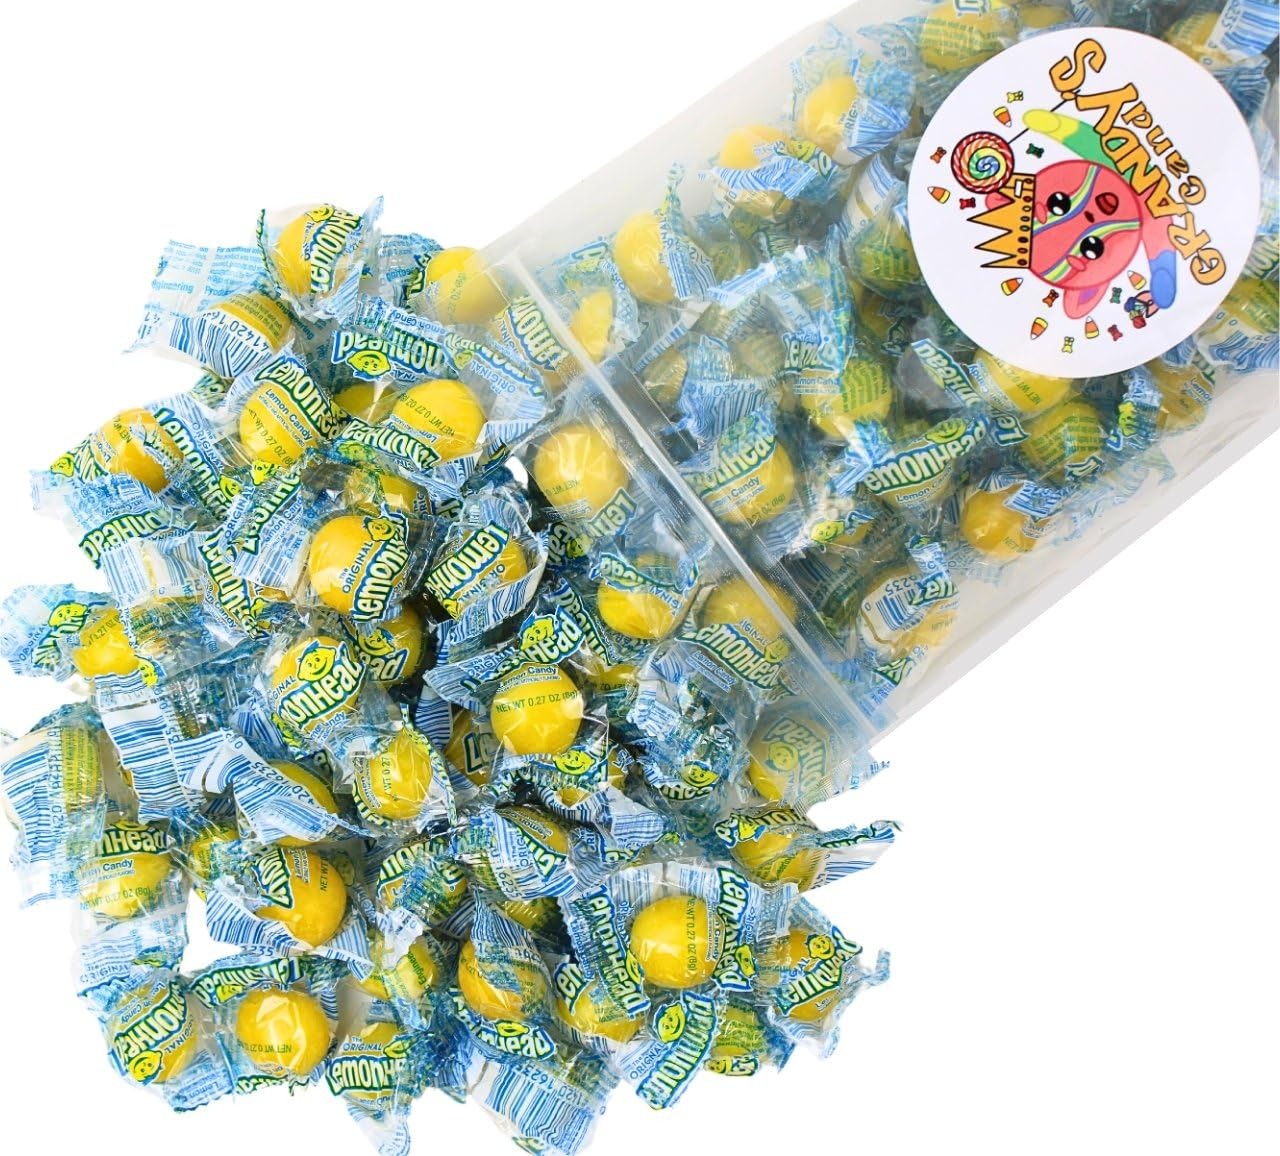
Item Name: LemonHeads Sour Candy- Individually Wrapped- Delightfully Tart, Brightly Sweet- Perfect for Movie Nights, Parties, Celebrations, and More! (2 Pound)
Bullet Point 1: These NOSTALGIC hard candies come individually-wrapped to maintain freshness and flavor- Great for Holidays, Easter baskets, Egg Hunts, and more
Bullet Point 2: Natural & artificial flavors. Made with real lemon juice! Fat free & gluten free.
Bullet Point 3: Lemonheads are approximately 3/4" in diameter.
Bullet Point 4: A perfect mix of sweet and tart, approximately 50 Pieces per Pound
Bullet Point 5: Check out our other Varieties of Candy and Snacks for your next event!
Product Description: A CLASSIC Favorite invented in 1962, Lemonheads are a round, lemon-flavored candy with a sugar sweet coating, a soft sour shell, and a hard candy core. When life gives you lemons, buy Lemonheads! Lemonheads are made with real lemon juice for an extra pucker. Bring back the Nostalgia with these Perfect Lemony treats.
Value: 32.0
Unit: Ounce

Price: 15.99